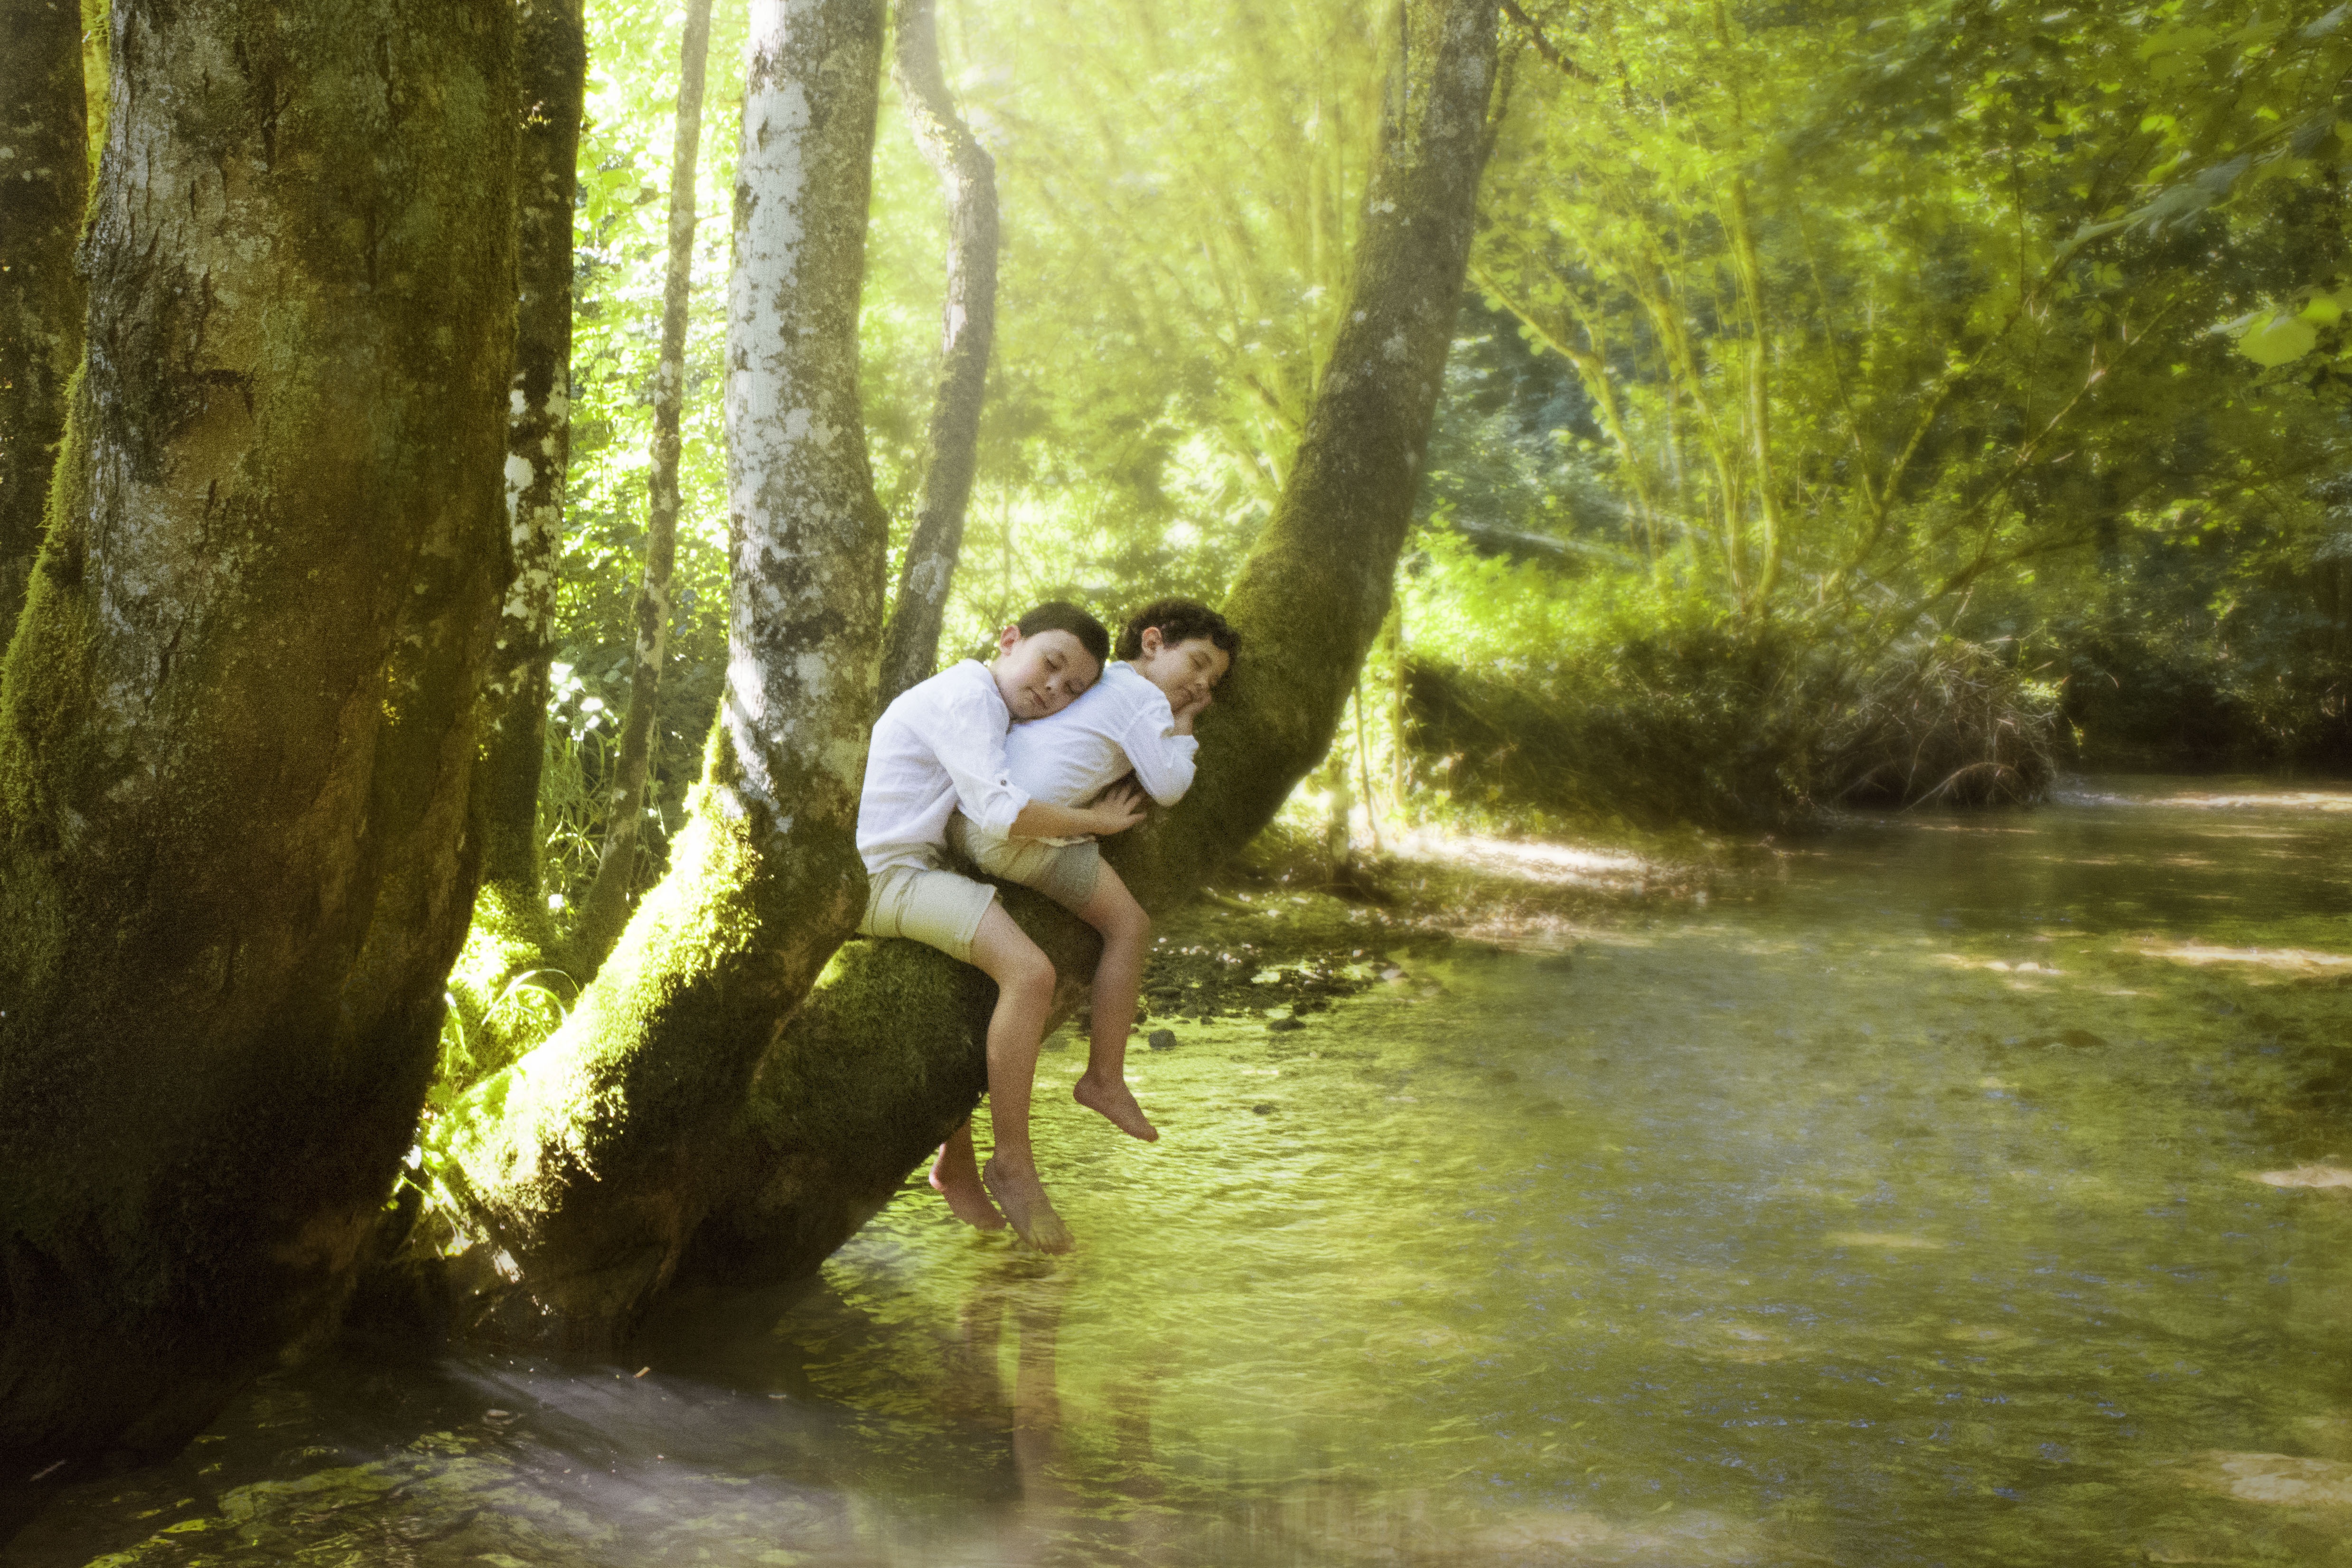
hand, water, forest, people, game, lake, adventure, wet, river, stream, jungle, splash, holiday, playing, together, children, rainforest, woodland, brothers, fellow, recreational fishing